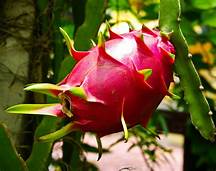
Label: Dragonfruit